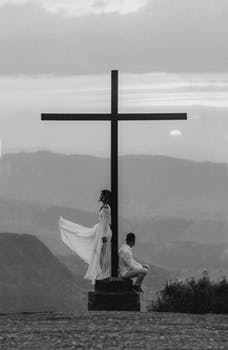
Label: No Watermark